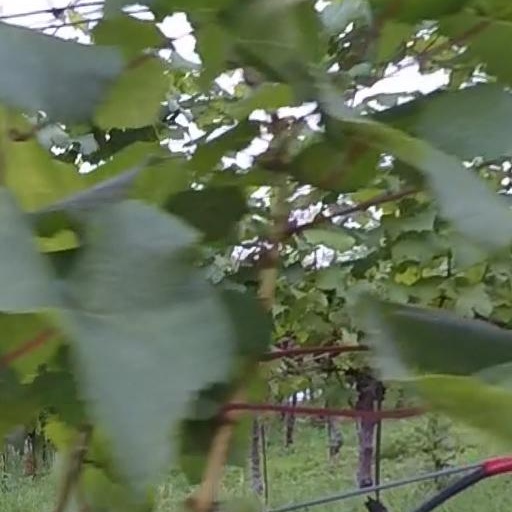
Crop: grape